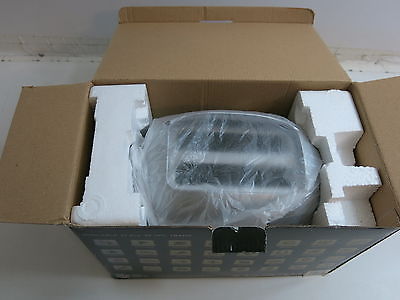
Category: toaster